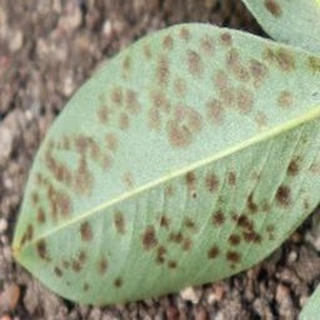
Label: groundnut_rust